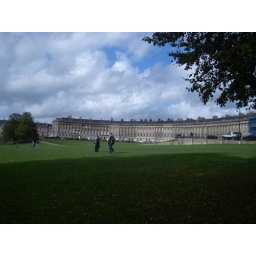
The Grand Royal Crescent (30 houses set-off by spacious sloping green lawn)